Sinhua District

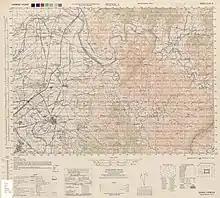
Map of Sinhua (labeled as Shinka (Taimokuko)) (1944)

Since the early part of the 20th century, Sinhua has been an important fruit wholesaling center. Around 1920, dozens of baroque-influenced store buildings were constructed along what is now Jhongjheng Road. Most of these buildings survive in good condition, and the street, known as "Sinhua Old Street," has become a tourist attraction.